Etzioni Brigade

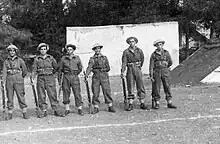
Etzioni soldiers in the Russian Compound in Jerusalem, 1948

The Etzioni Brigade was founded as part of the Haganah command's November 7, 1947 decision to create four infantry brigades based on the HISH—Levanoni, Alexandroni, Givati and Etzioni. In all, three battalions were envisioned and two initially deployed: the 61st "Moriah" Battalion, and the 63rd "Mikhmas" Battalion. The 62nd "Beit Horon" Battalion was added in May 1948, and the 63rd was disbanded during the same month. Guard Corps and Gadna units in the Jerusalem area, totalling five battalions, were also subordinated to the brigade. Altogether, on May 15, Moshe Zadok of the Manpower Directorate reported the strength of the brigade to be 3,166.